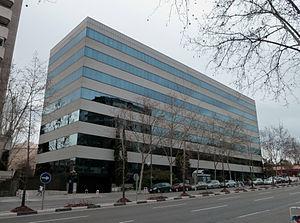
Grupo Ferrovial, S.A., fondée en 1952, est une entreprise espagnole du secteur des transports cotée à l'Ibex 35.